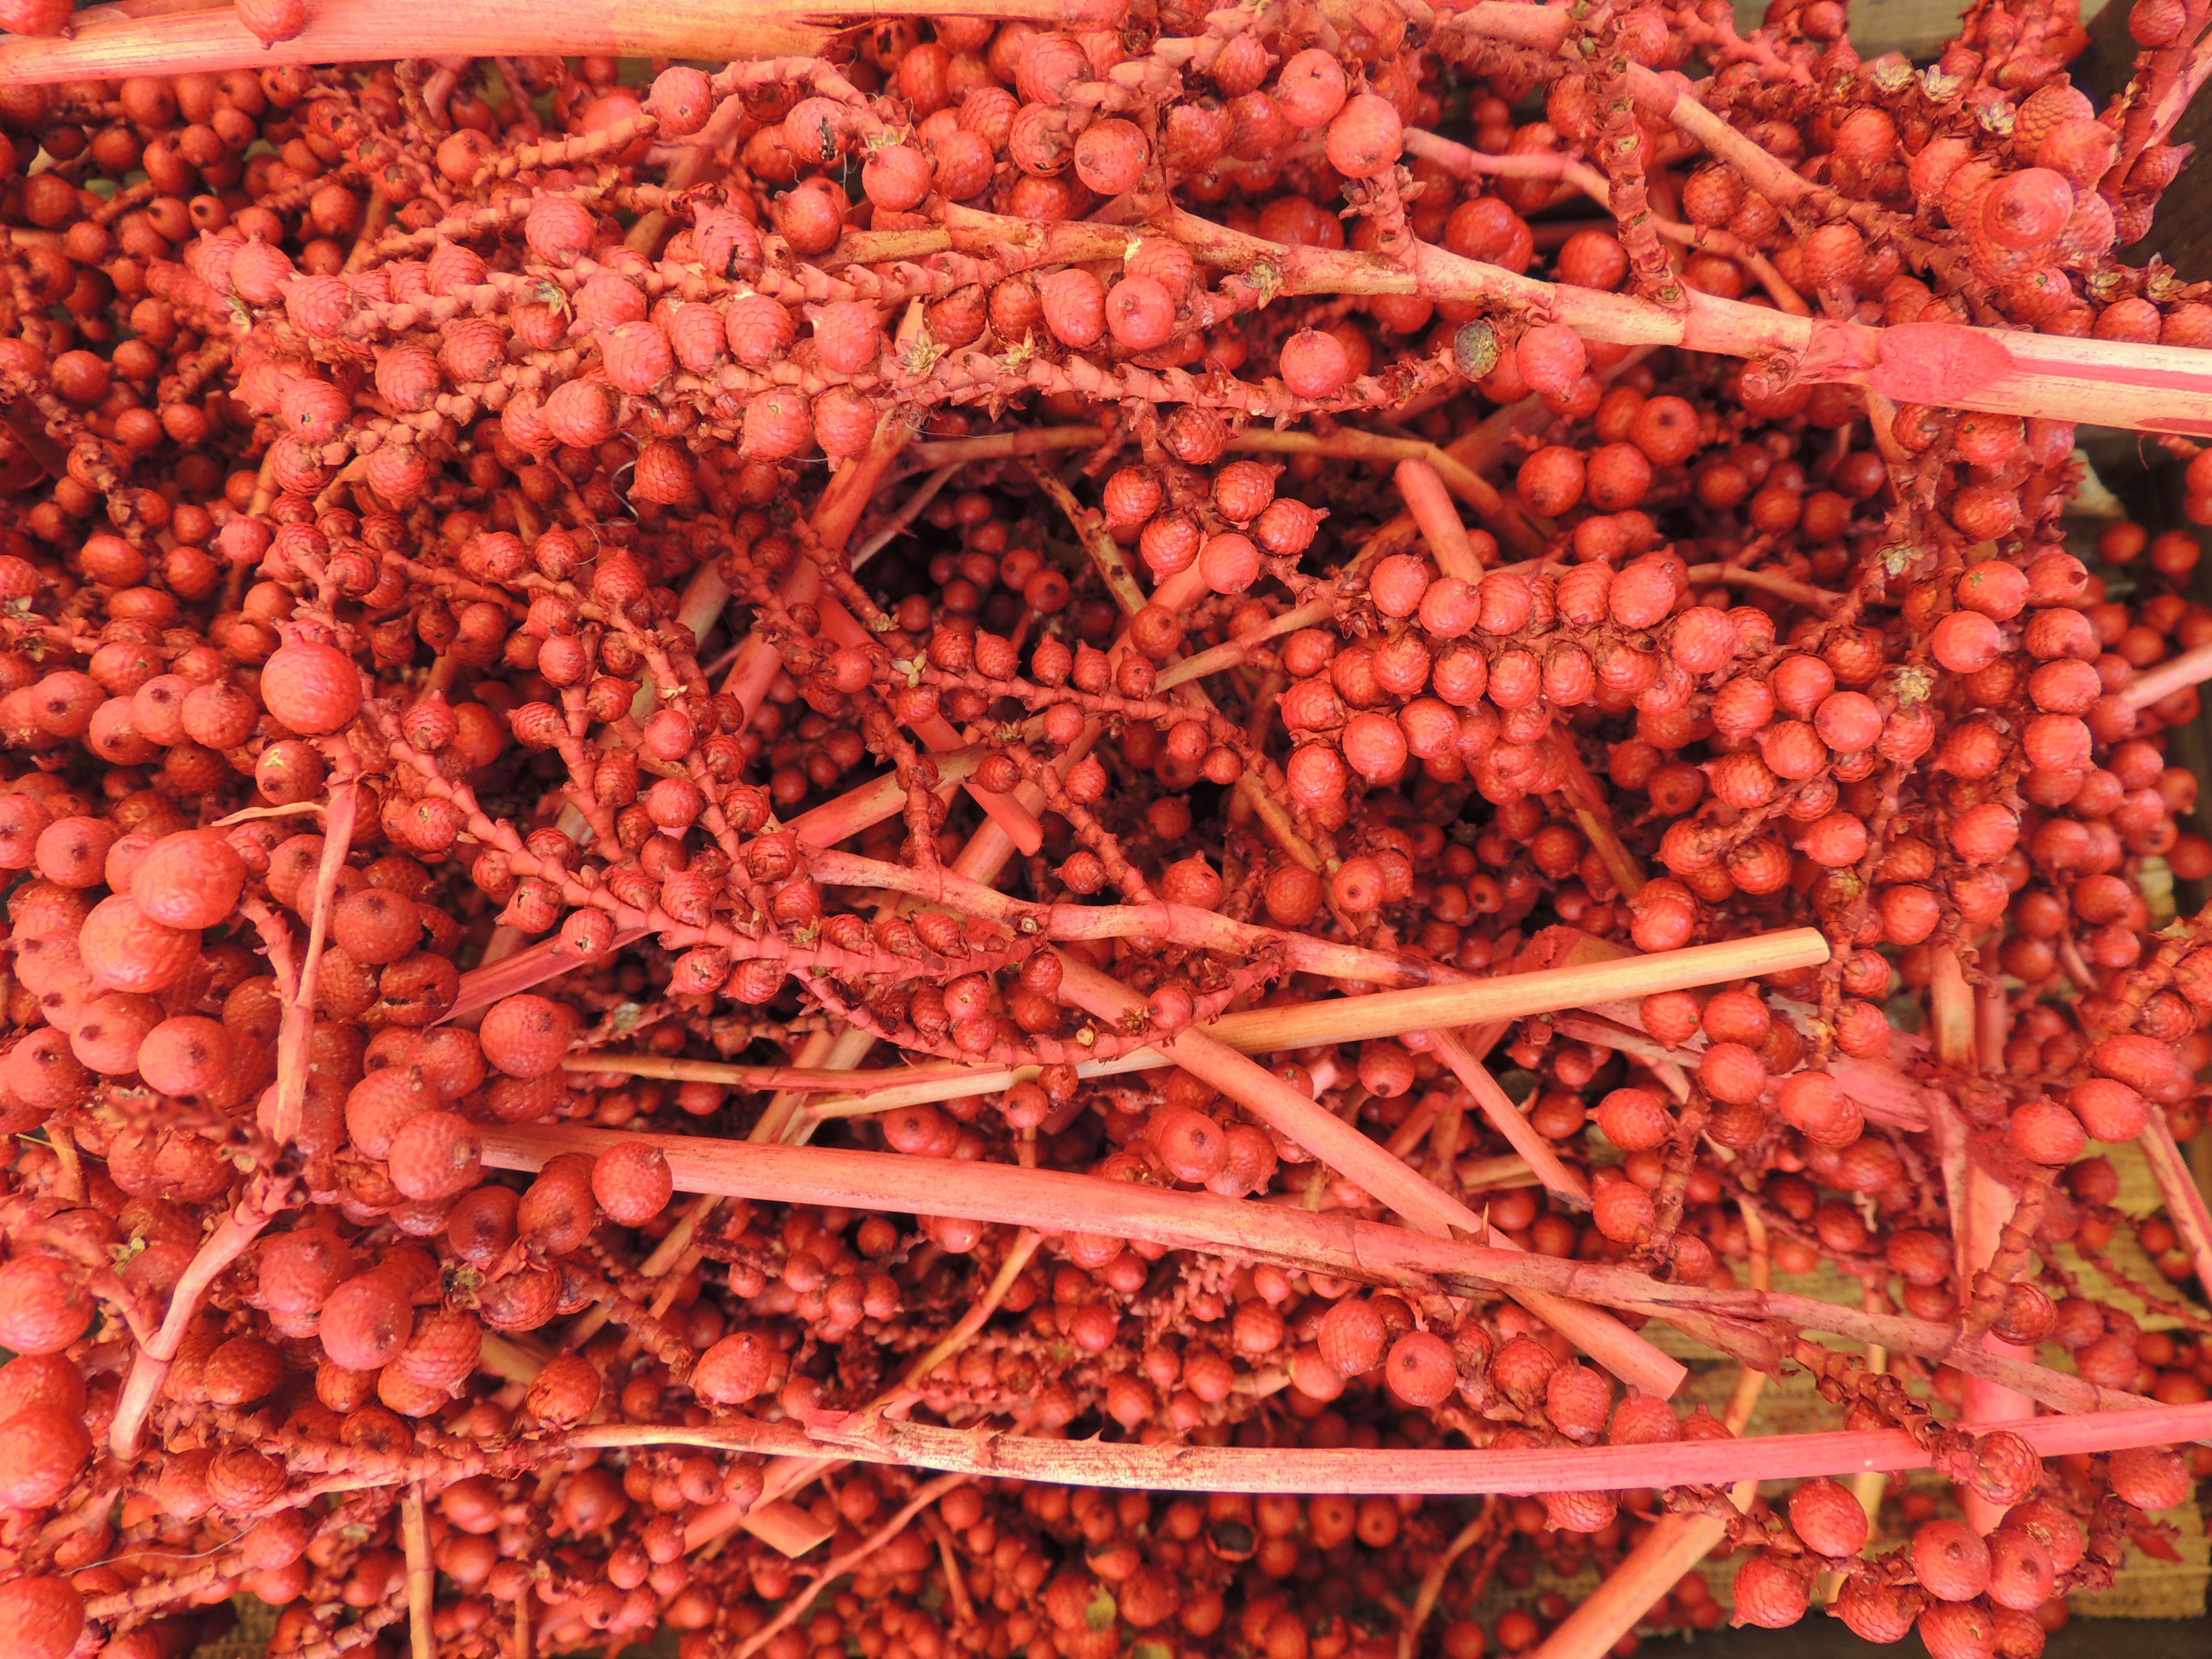
plant, fruit, flower, decoration, food, red, produce, vegetable, crop, berries, flowering plant, cayenne pepper, land plant